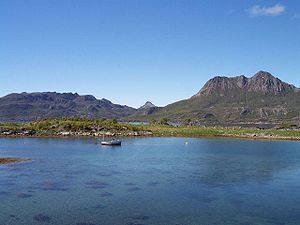
Eidsfjorden (Vesterålen)
Eidsfjord i Vesterålen
Eidsfjord i Vesterålen
Eidsfjorden er en fjord i Vesterålen i Nordland fylke i Norge. Fjorden er 25 kilometer lang og den danner et skel mellem den østlige og den vestlige del af Langøya.